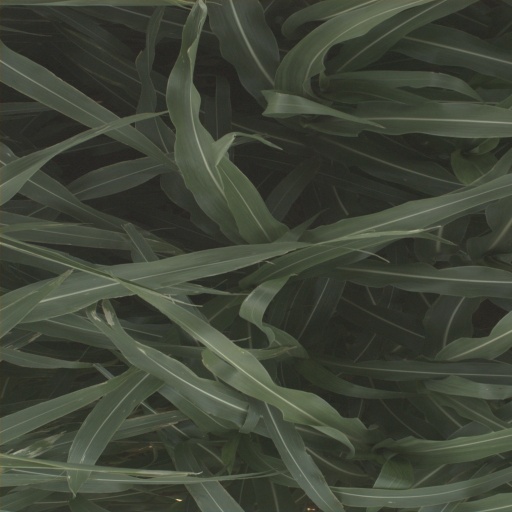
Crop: sorghum